Newport Cathedral

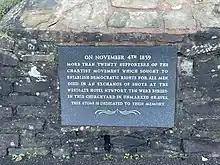
The Chartist Memorial

It is from St Mary's chapel that we first view the chief glory of the cathedral – the wonderful twelfth-century Romanesque portal with its characteristic zig-zag chevron motifs framing the iconic view of the main body of the cathedral. The outer order of decoration is derived from Gloucester Cathedral, while the inner order has parallels in the Herefordshire School of Romanesque Sculpture. There are some remains of paint on parts of the portal, and it was almost certainly fully painted originally. The site of the archway may well mark the site of an opening to an earlier, smaller chancel, perhaps ending in an apse, before the major extension of the church took place.